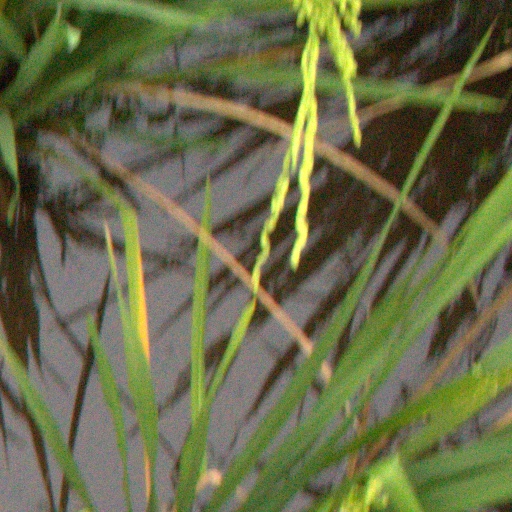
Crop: rice